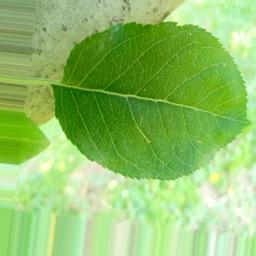
Label: Healthy